Castle of Silves

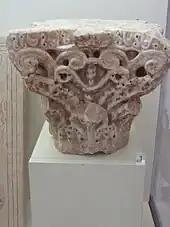
A remnant of the Visigothic occupation of the hilltop

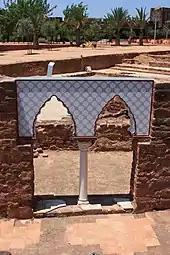
The vaulted Moorish windows of the "Palace of Balconies"

The castle consists of an irregular polygon implanted on a hilltop overlooking the community of Silves, comprising four towers and seven crenellated posts, linked by walls with battlements.